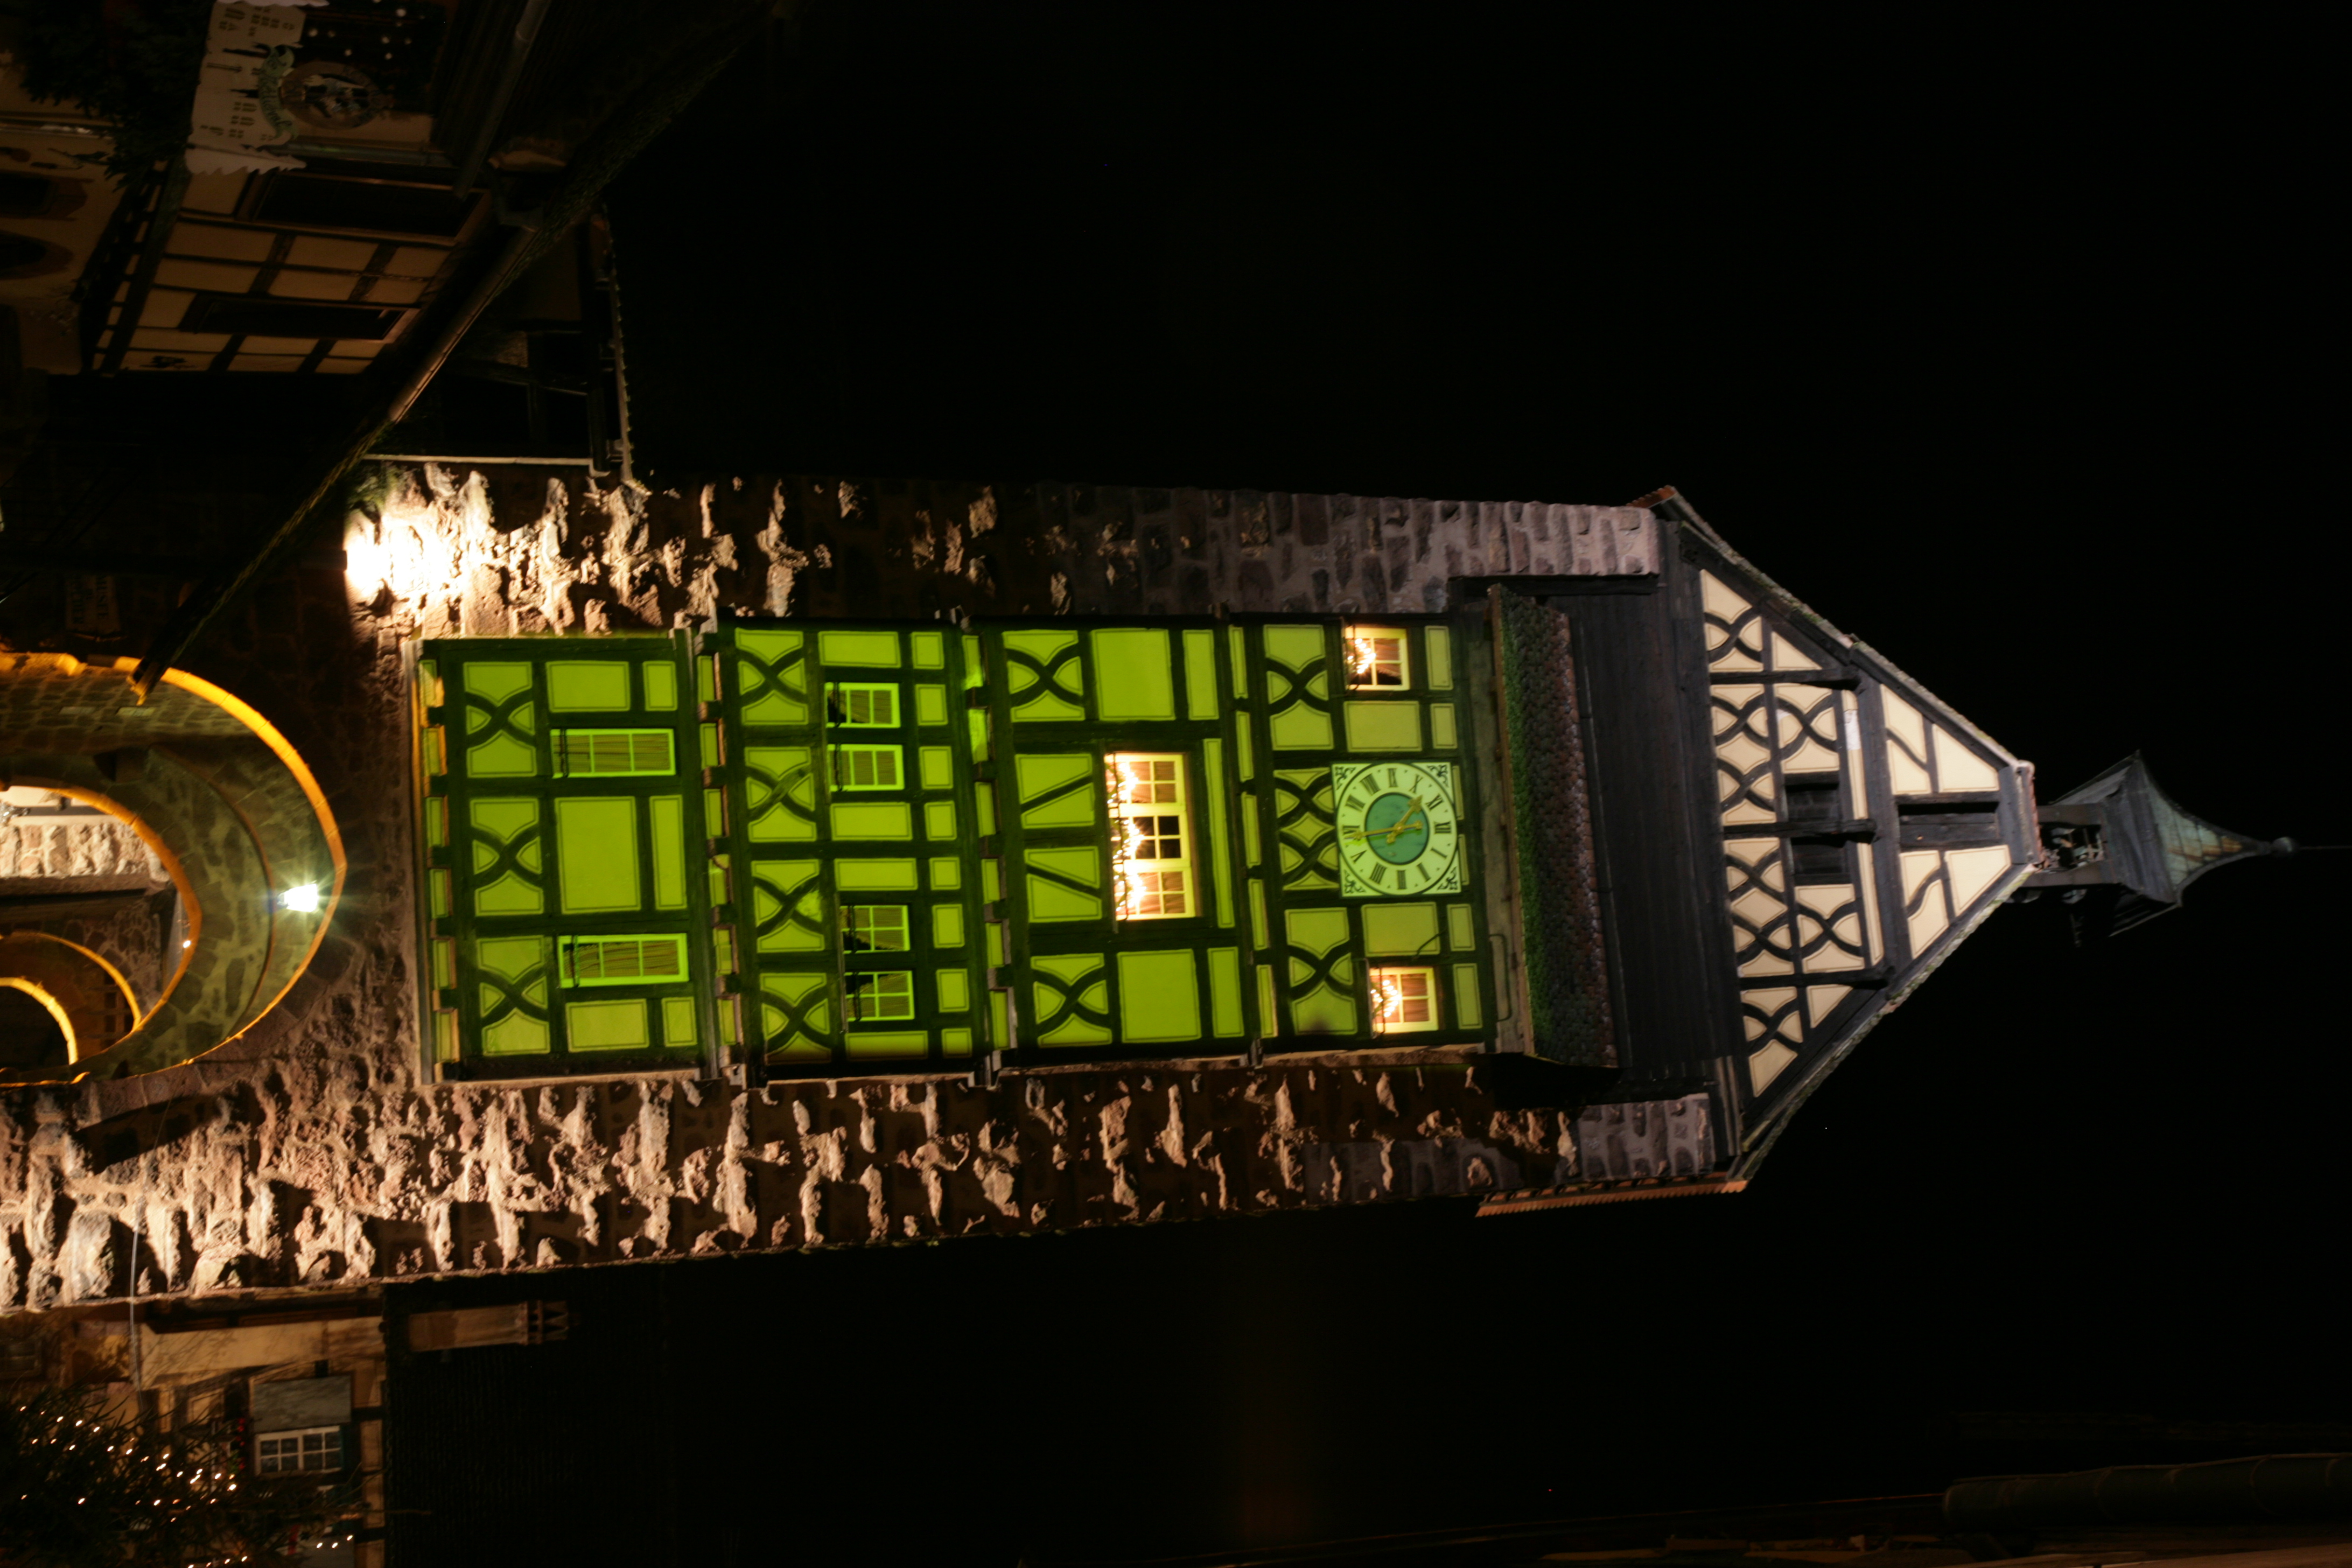
light, night, window, tower, darkness, lighting, clock tower, alsace, urban area